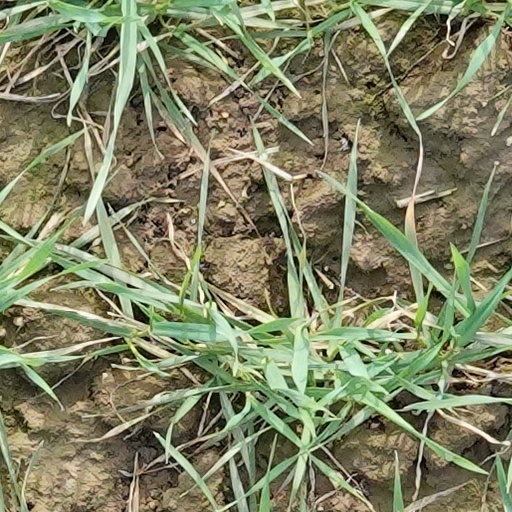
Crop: wheat